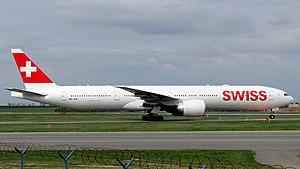
Le Boeing 777 ou B777, parfois surnommé triple sept dans le milieu aérien, est un avion de ligne gros porteur, long courrier et biréacteur construit par la société Boeing depuis 1994. Entré en service en 1995, il est le plus grand biréacteur au monde, avec une capacité de 300 à 550 passagers et une distance franchissable variant de 9 695 à 17 370 km selon les modèles. Il est reconnaissable par le grand diamètre de ses turboréacteurs GE90, ses six roues sur chaque train d'atterrissage principal et son fuselage de section circulaire se terminant en forme de lame.